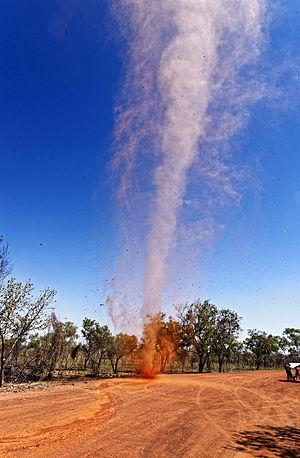
La poussière est constituée de fibres et débris fins, assez légers pour être mis en suspension dans l'air, ou plus généralement, de matériaux particulaires d'un diamètre inférieur à 500 micromètres. Elle peut poser des problèmes graves pour la santé des humains, des animaux et des plantes, mais aussi pour le fonctionnement des machines.